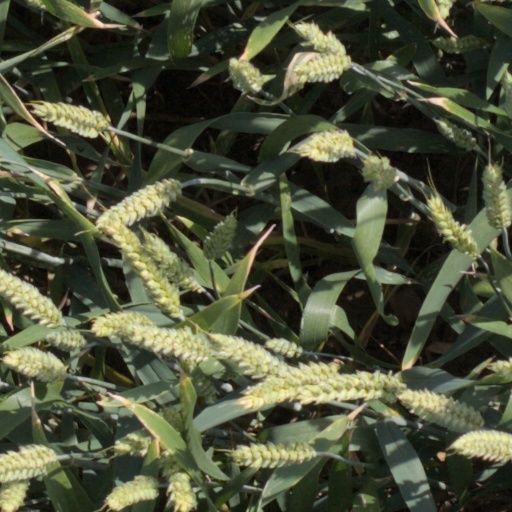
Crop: wheat